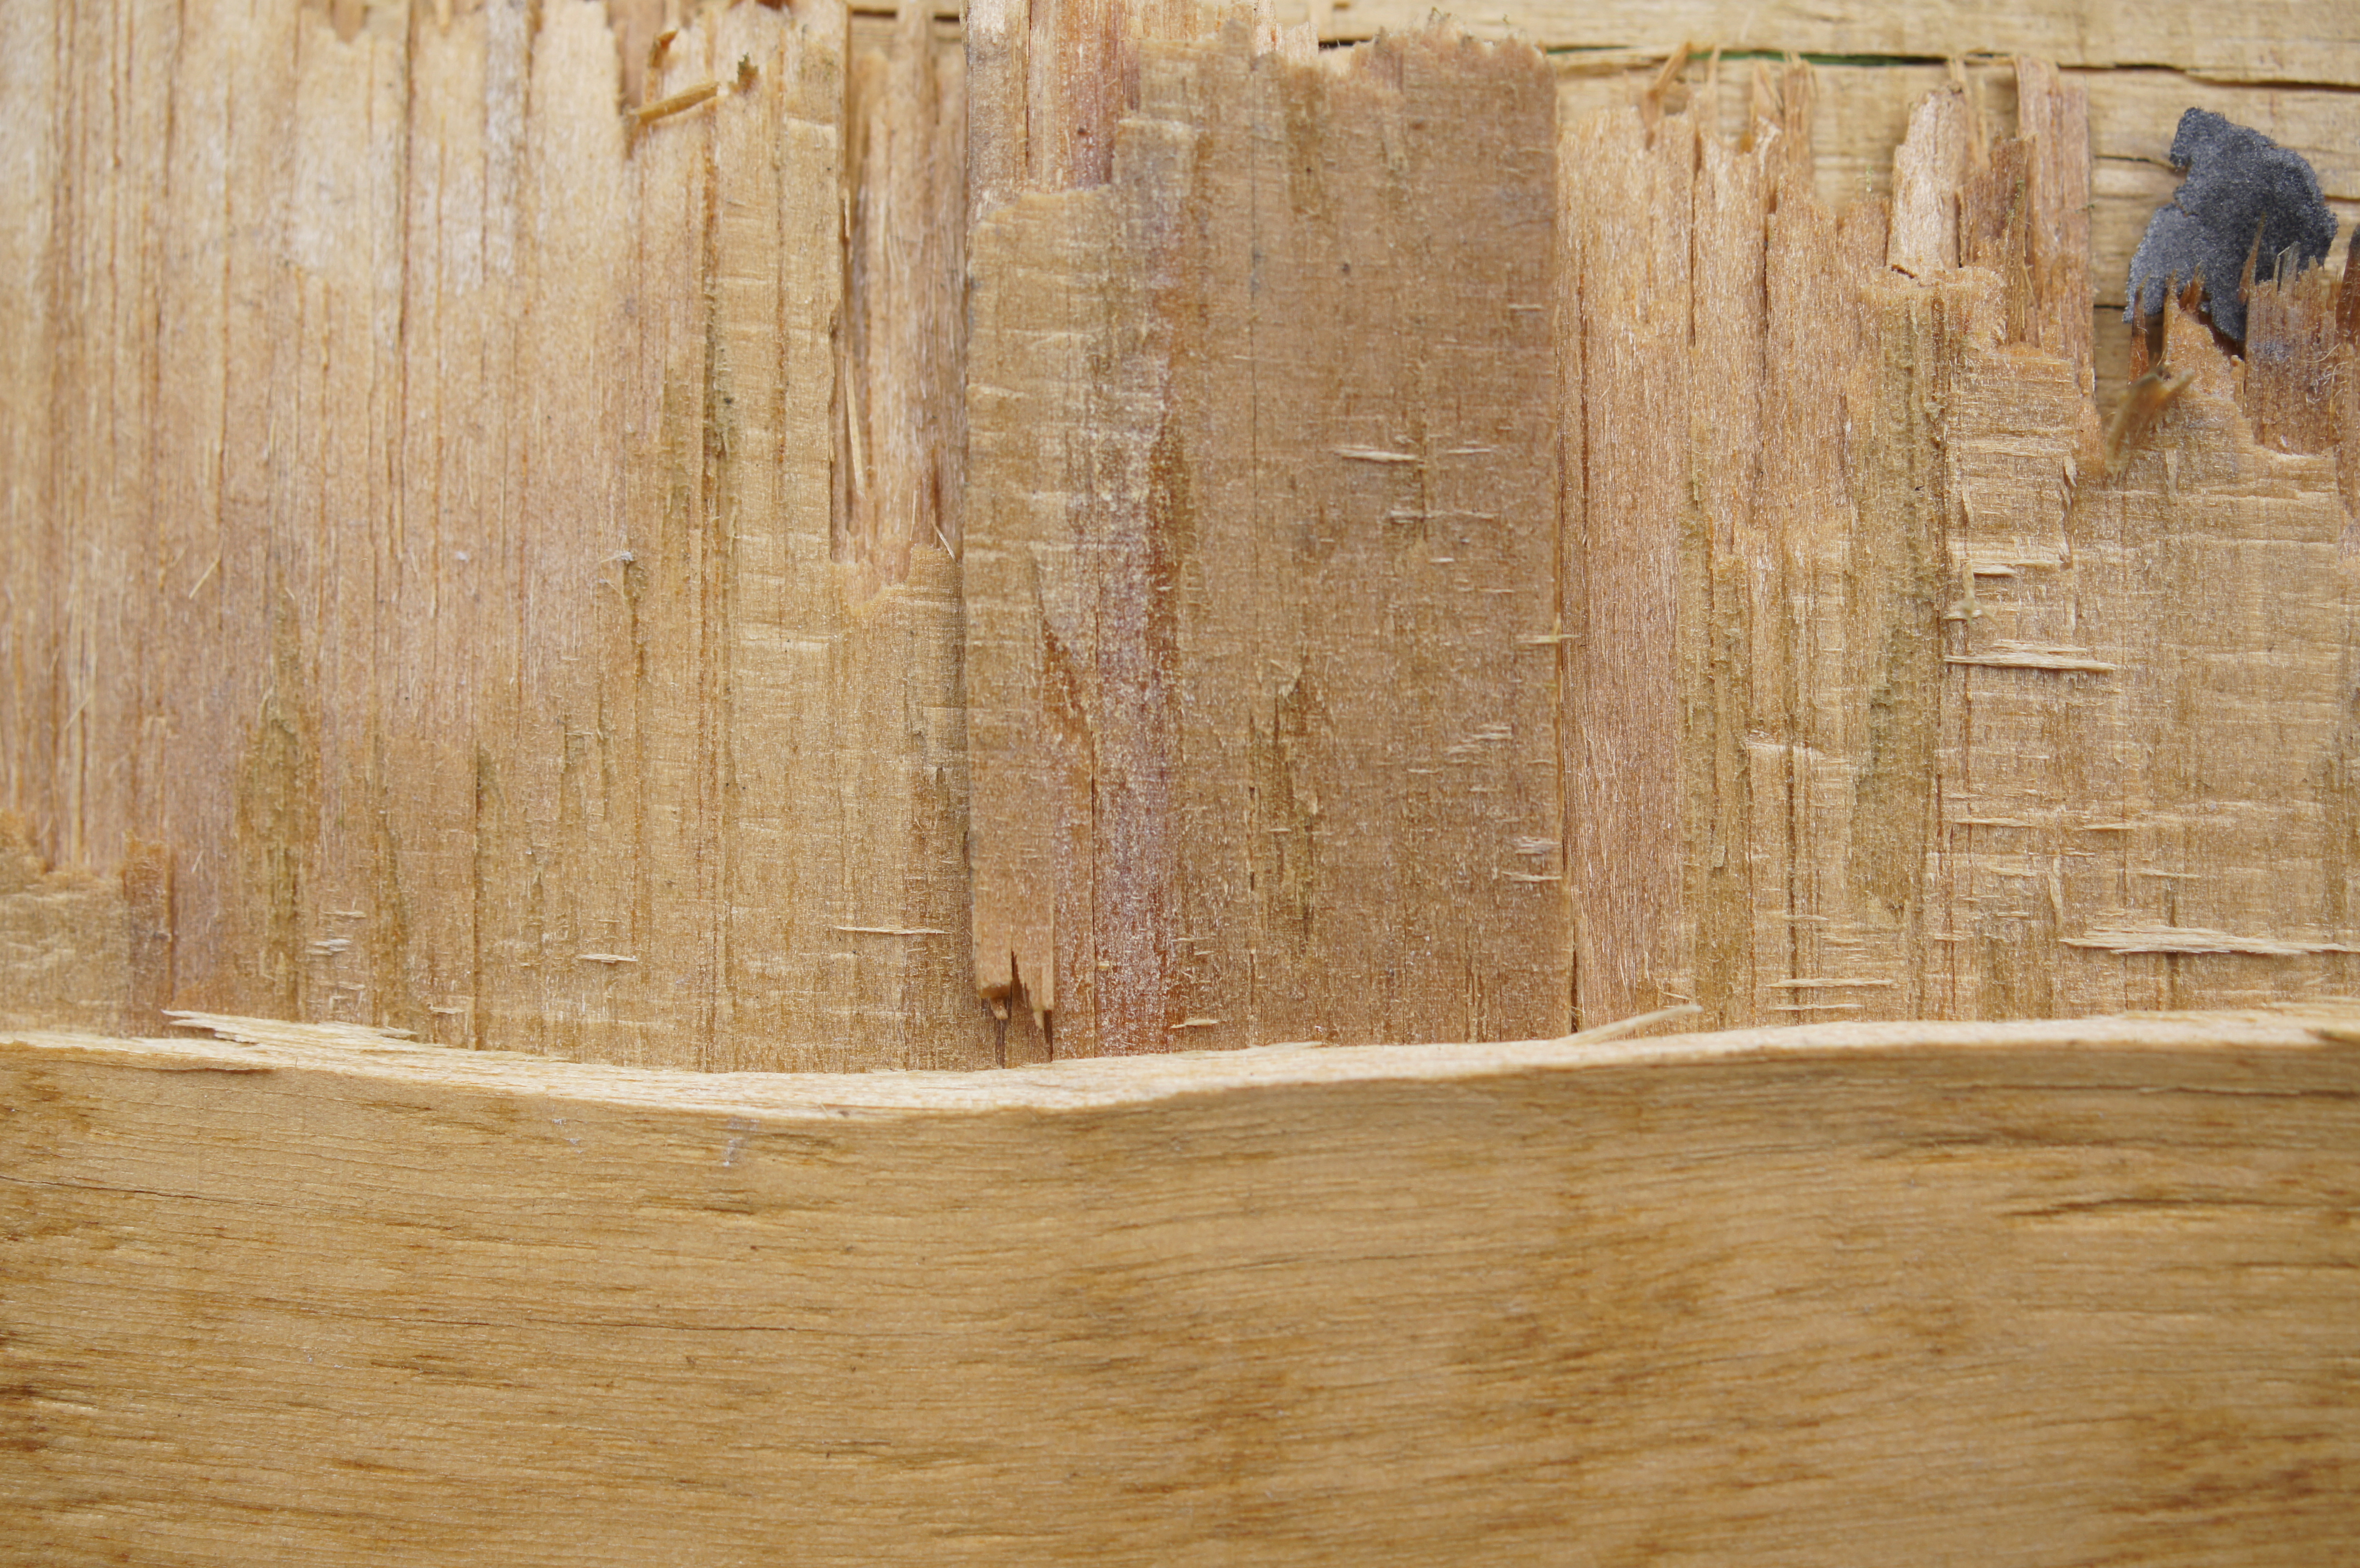
wood, hardwood, wood flooring, plank, plywood, wall, beige, floor, wood stain, flooring, tree, lumber